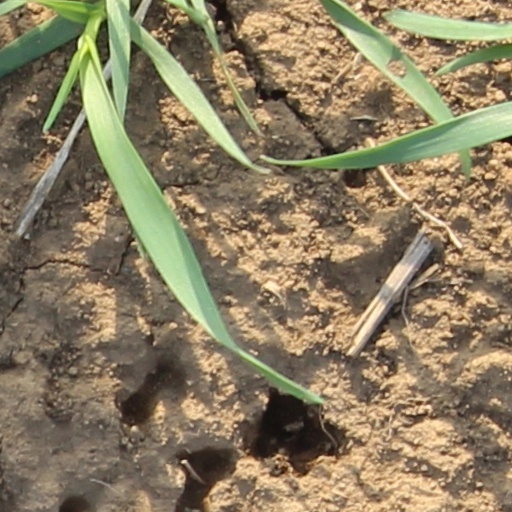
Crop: wheat